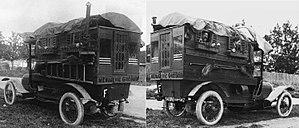
Jean Porporato, né en 1881 à Turin, est un pilote automobile franco-italien, essentiellement sur circuits.
Les Automobiles Grégoire sont une entreprise française, créée en 1902 par Pierre-Joseph Grégoire à Poissy et disparue en 1924.